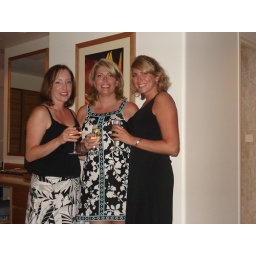
The girls enjoying a glass of champagne in the Sheraton, Port Douglas